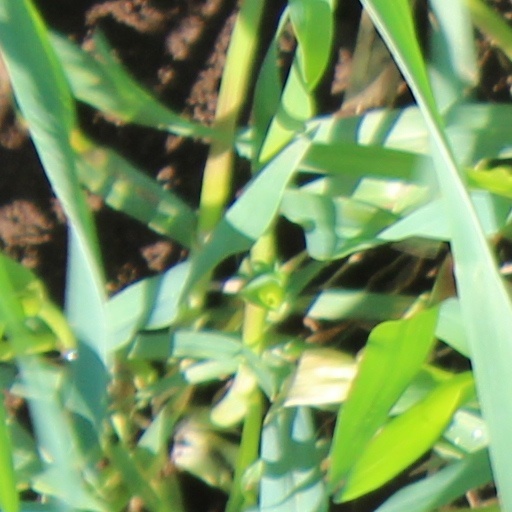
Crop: wheat